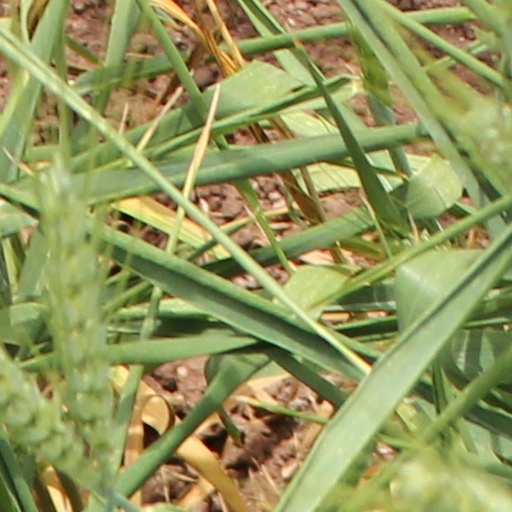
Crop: wheat